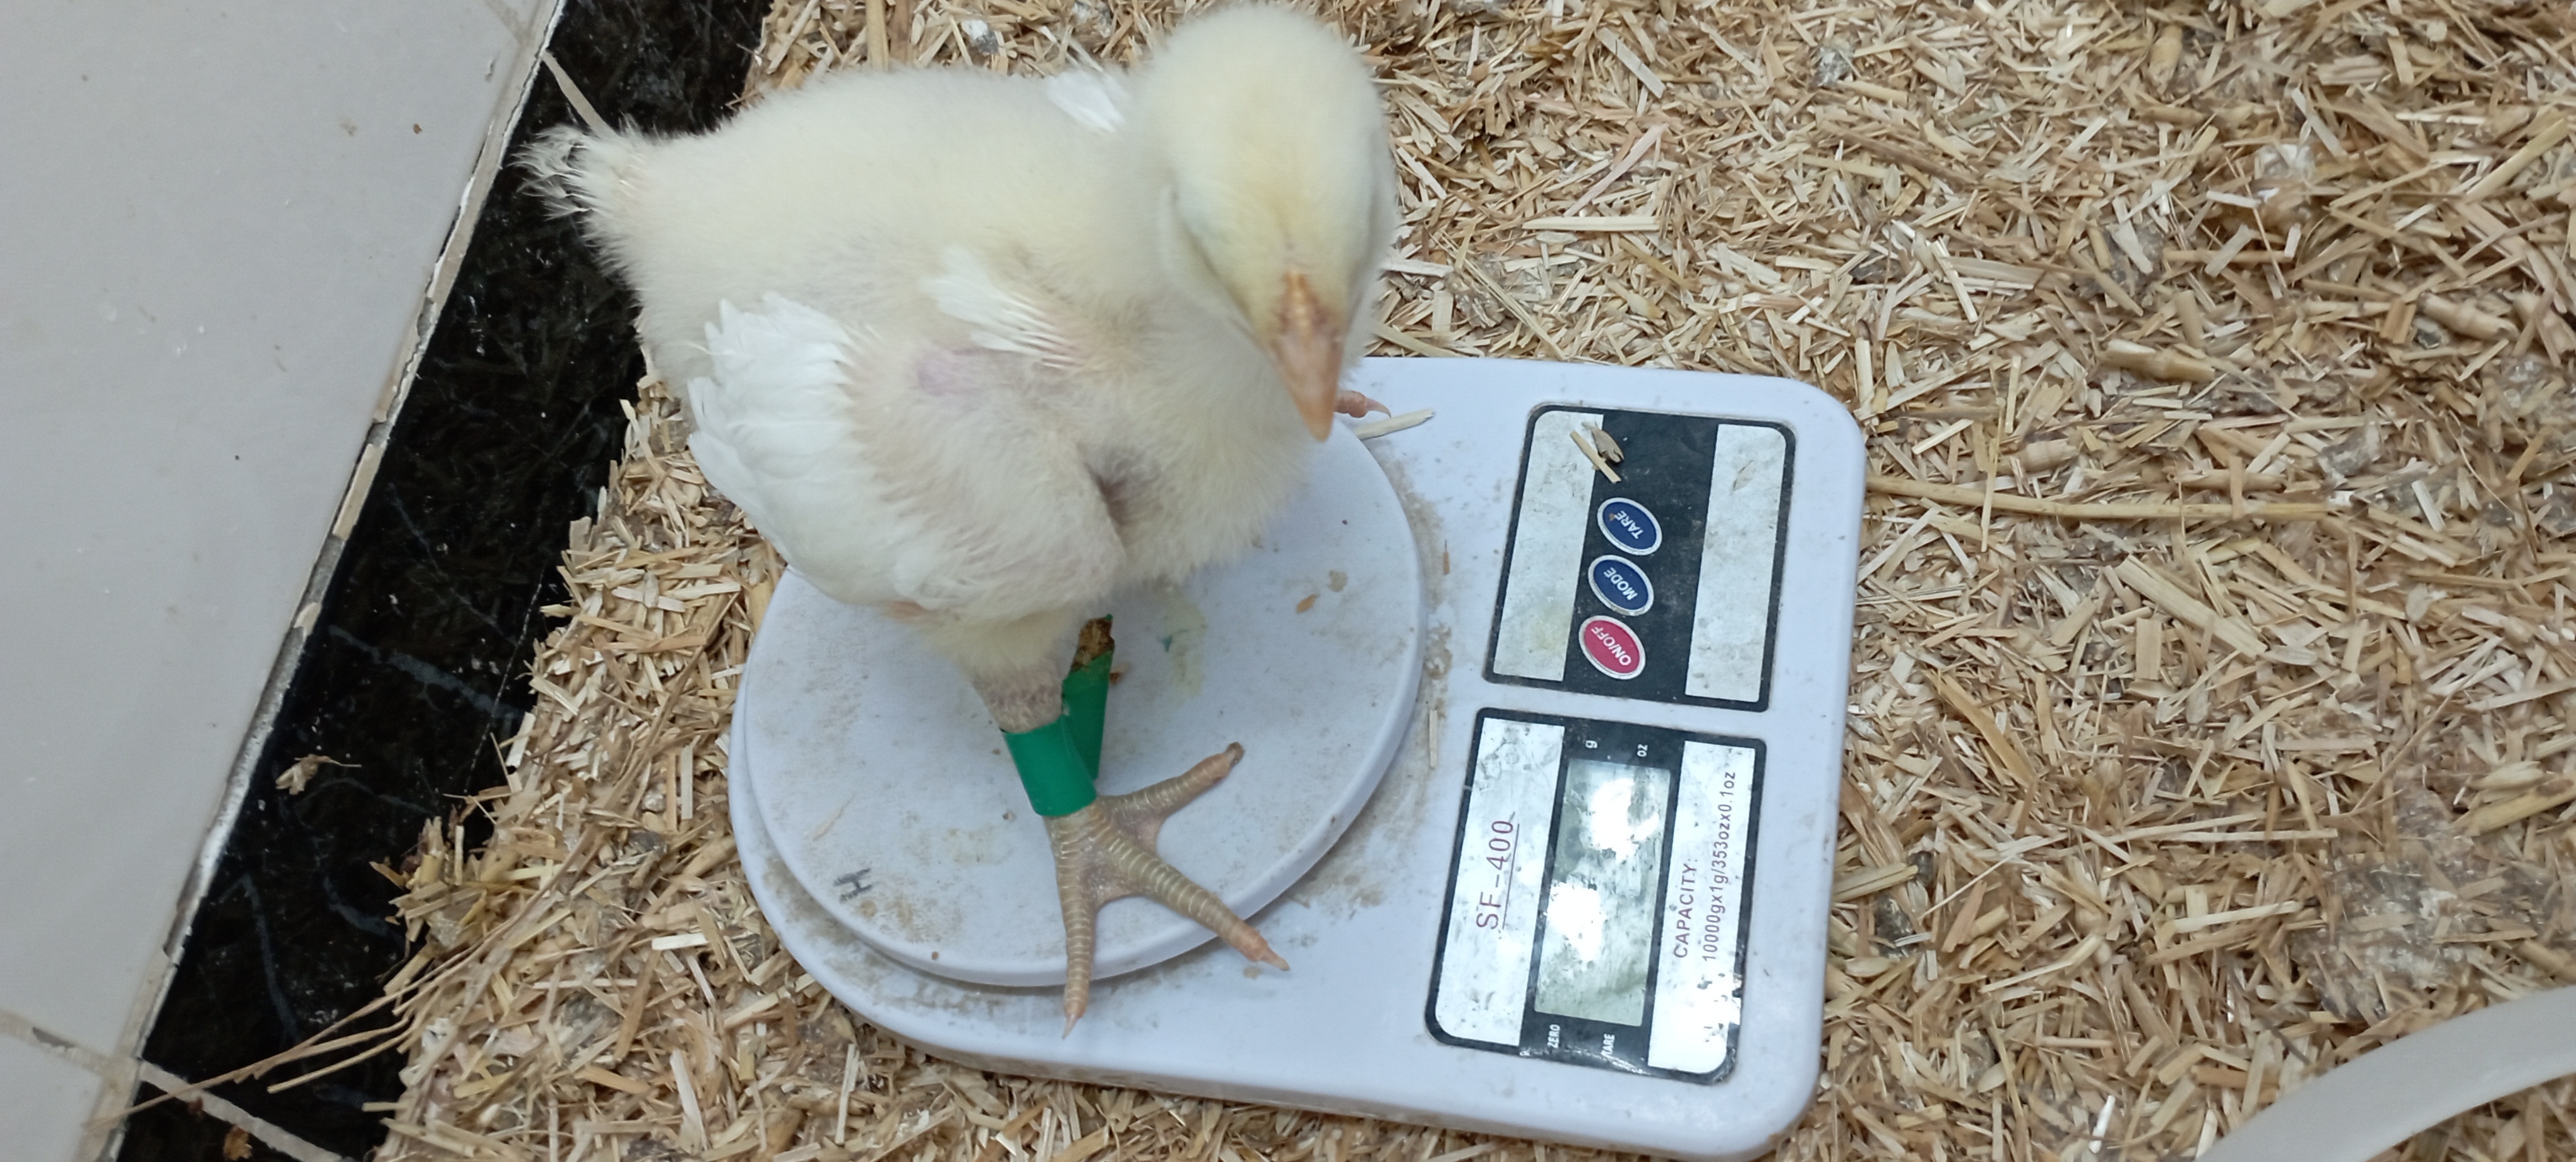
Weight: 393 g